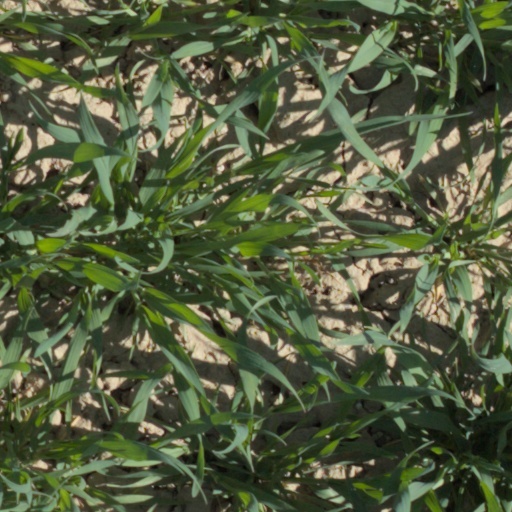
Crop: wheat